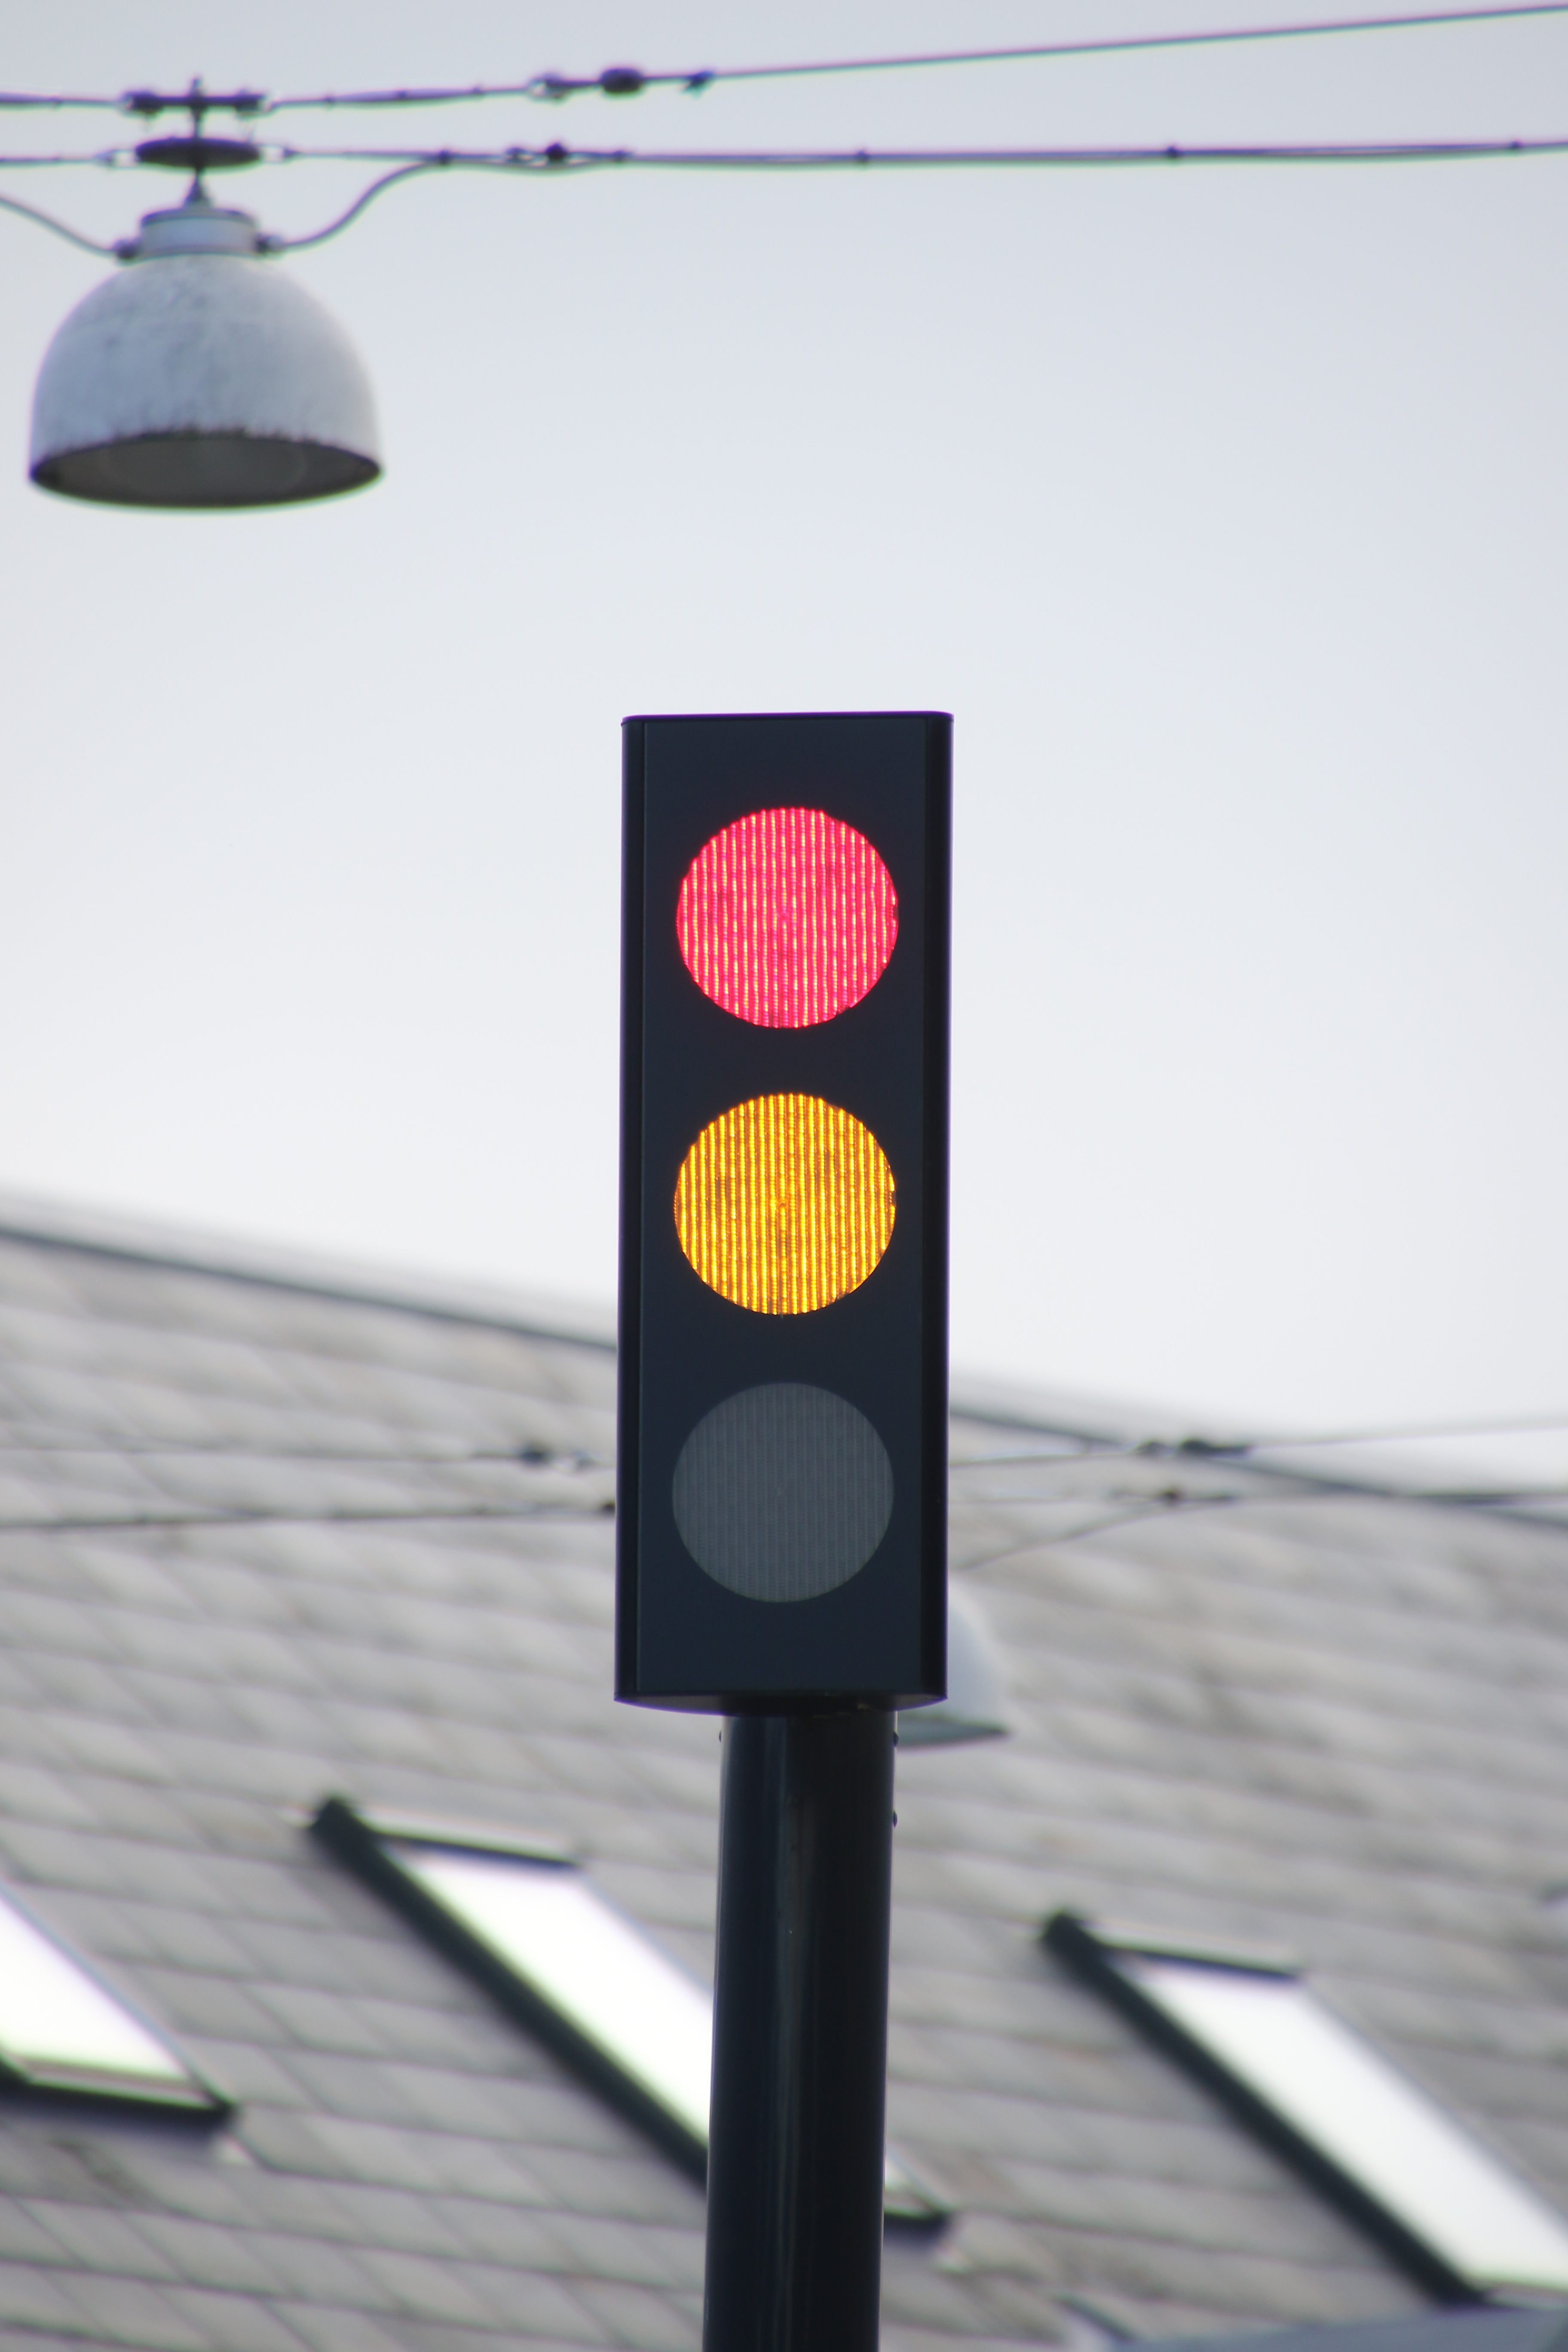
light, white, traffic, advertising, sign, line, red, color, blue, street light, yellow, signage, lighting, traffic light, design, light fixture, wait, information, shape, ready, traffic lights, signaling device, signal lights